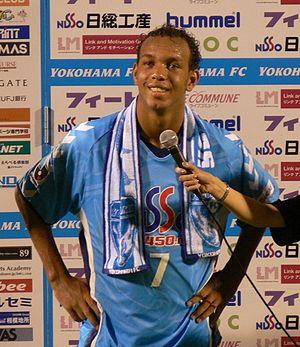
Carlos Adriano de Jesus Soares, surnommé Alemão, né le 10 avril 1984 et mort le 8 juillet 2007, est un footballeur brésilien. Après avoir déjà évolué dans des clubs japonais et brésiliens, cet avant-centre espoir du football carioca trouve la mort dans un accident de la route.